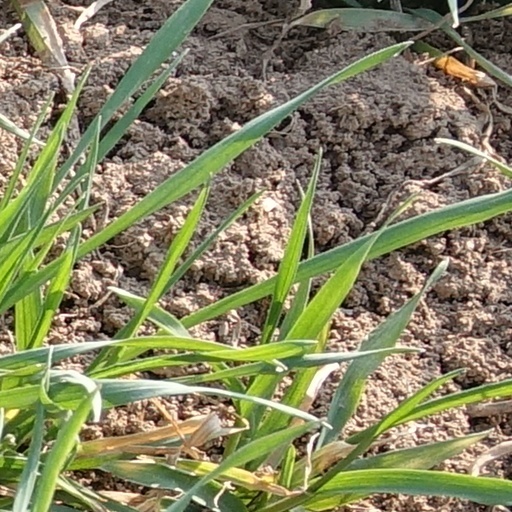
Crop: wheat